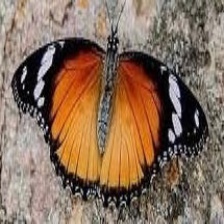
Species: DANAID EGGFLY
Butterfly family (ImageNet category): monarch